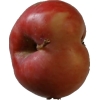
Label: Apple 10